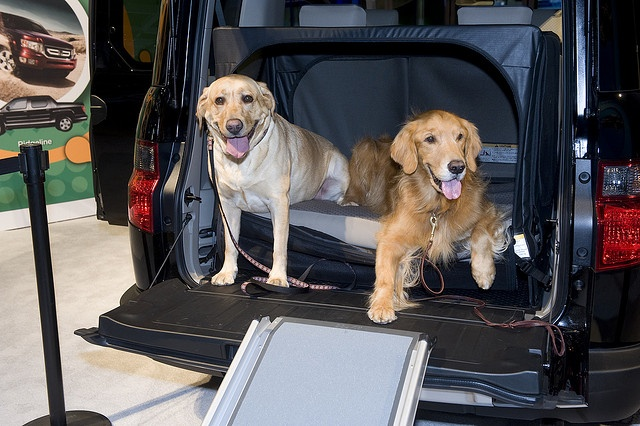
There are two adult dogs in the back of an SUV.
TWo dogs sitting in the back of a vehicle
A couple of dogs peeking out of their dog pin in a vehicle.
Pair of dogs looking out of back of vehicle with ramp.
Two dogs laying in a carrier in the back of a truck.